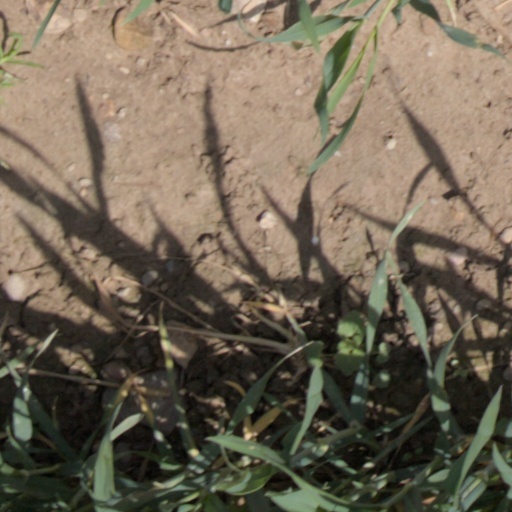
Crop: wheat